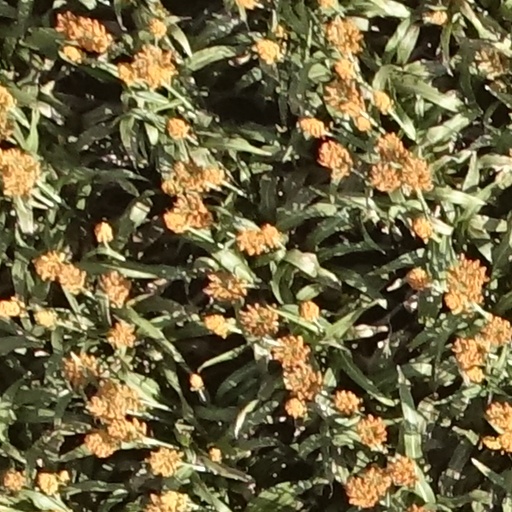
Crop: sorghum